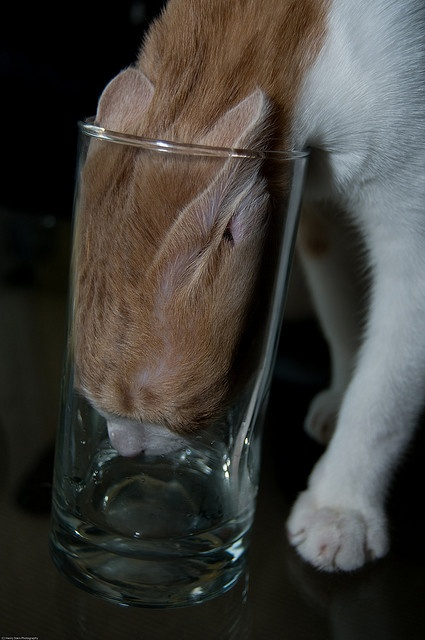
an orange and white cat has its head in a glass
there is a cat that is trying to drink from a glass
A cat with its head stuck firmly inside a glass trying to get a sip.
An orange and white cat with his head inside a glass.
A cat that is sticking his head in a glass.